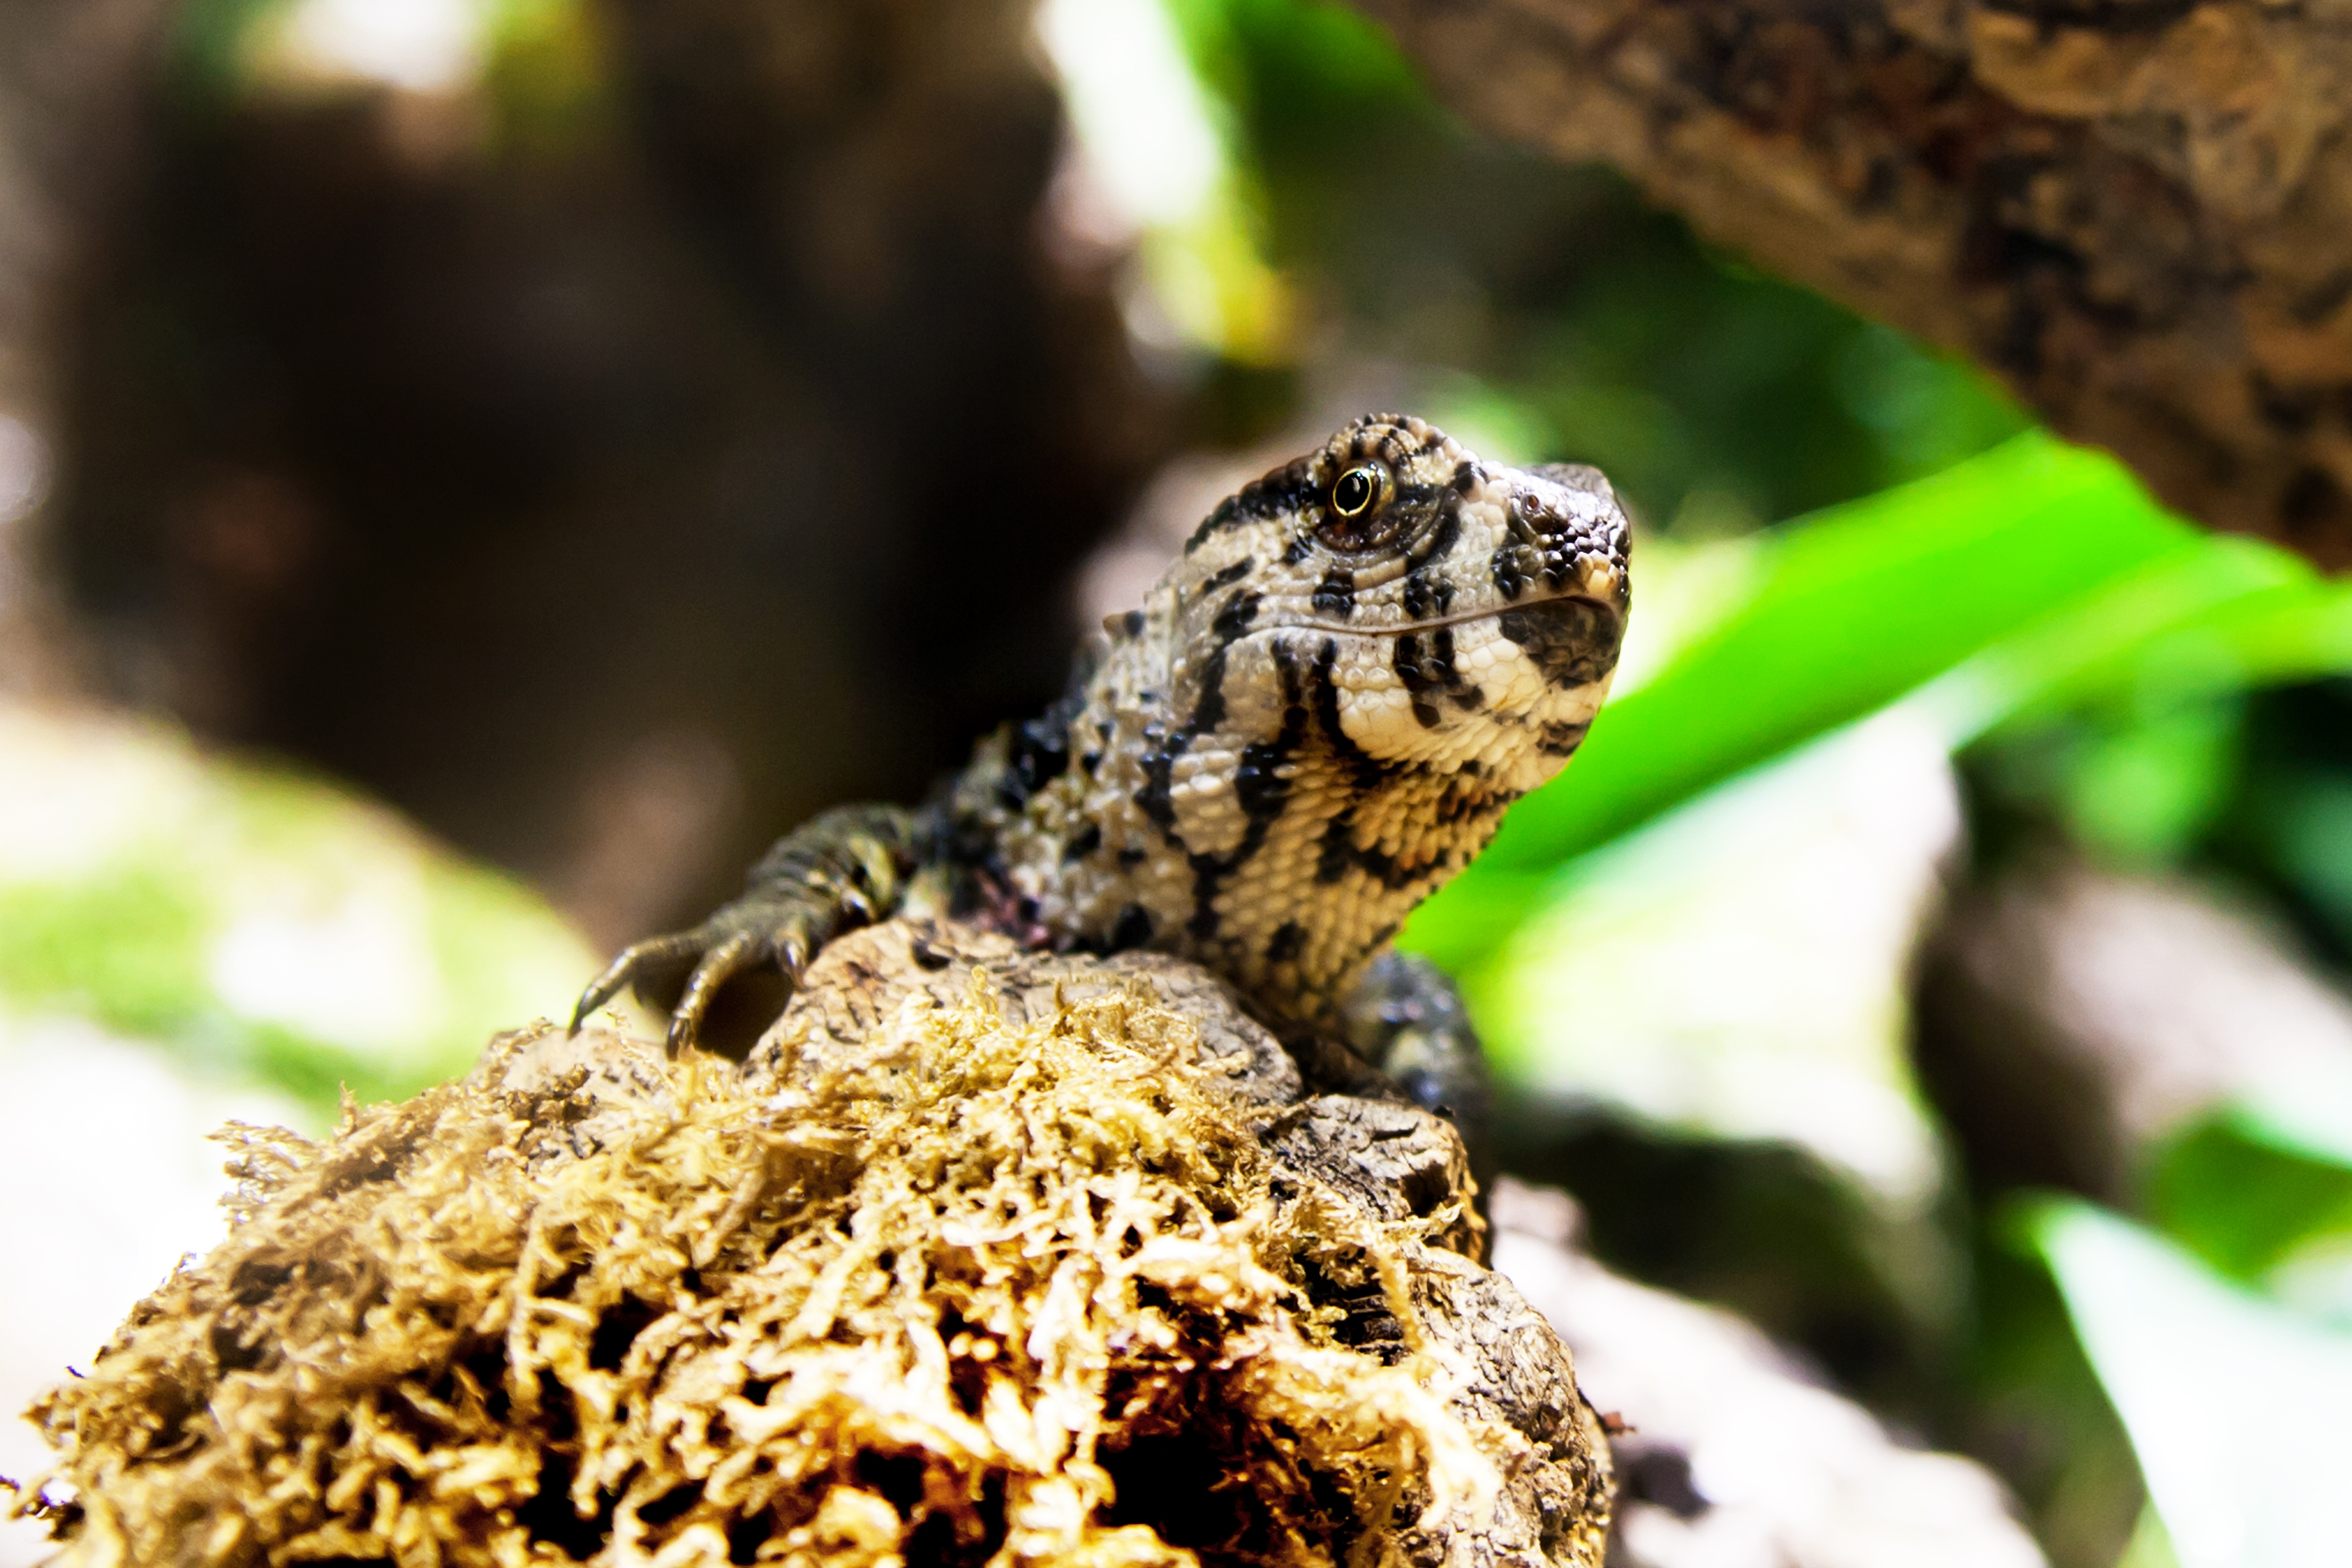
nature, animal, wildlife, frog, toad, reptile, amphibian, scale, fauna, lizard, gecko, close up, vertebrate, creature, reptiles, animal world, macro photography